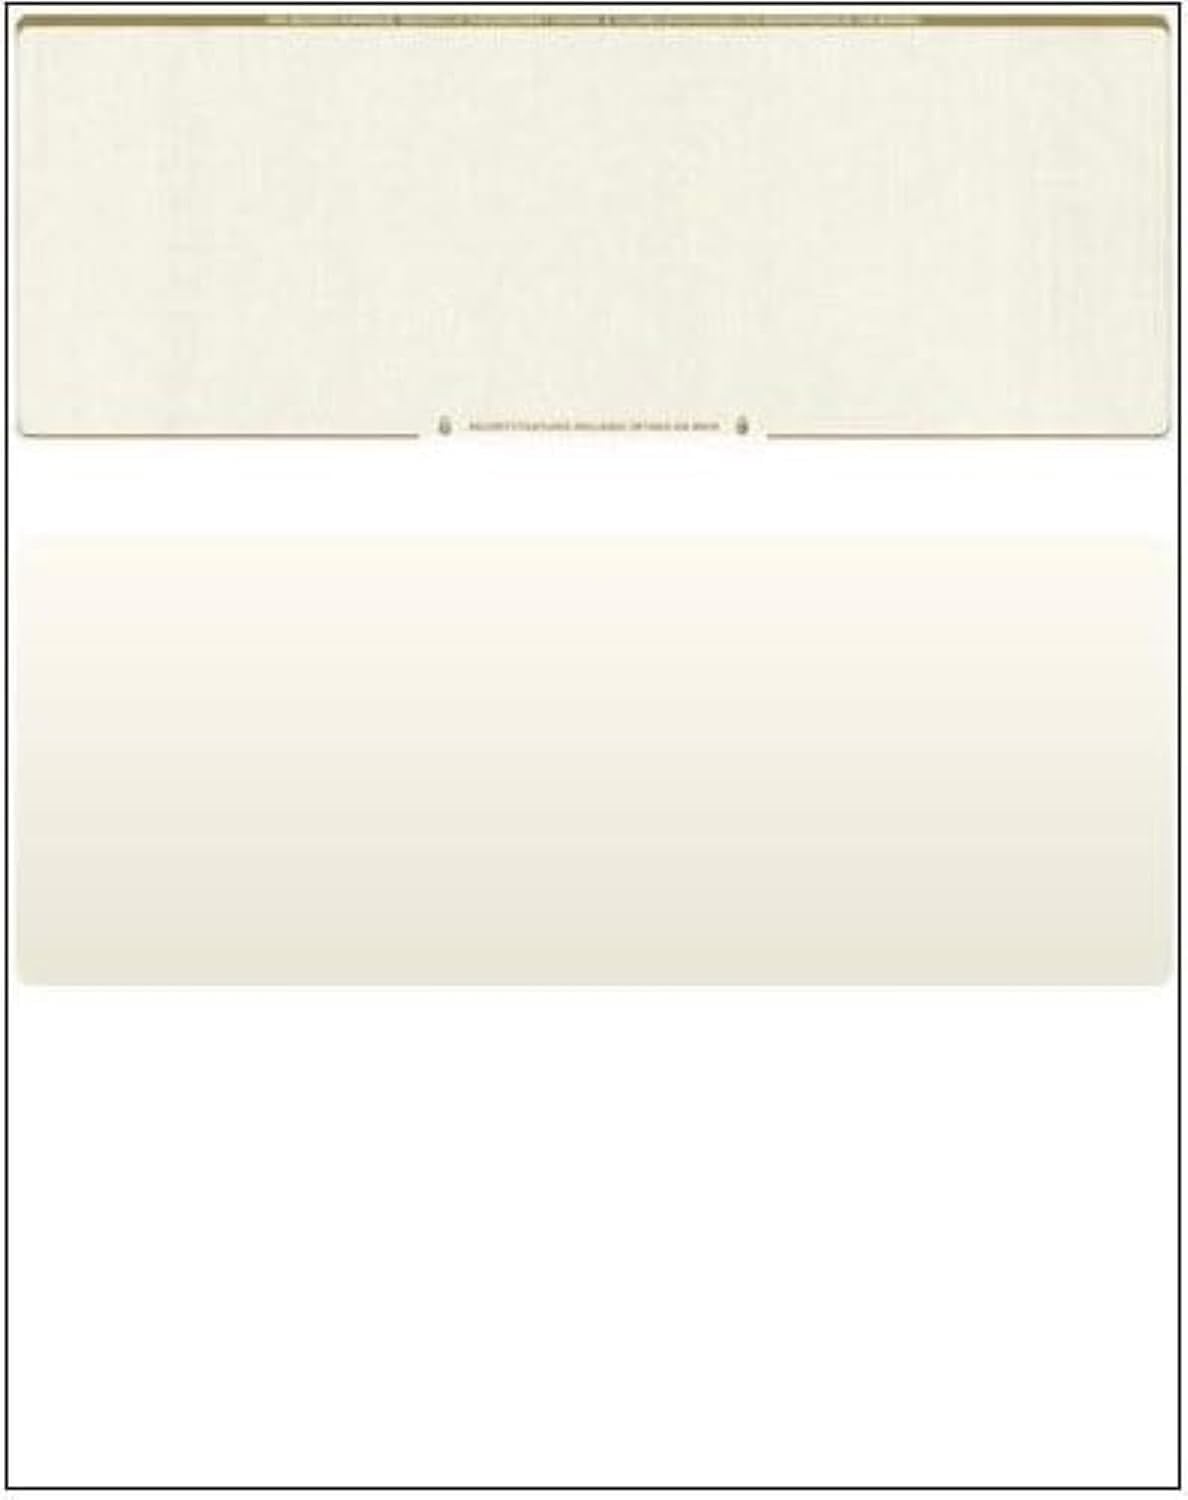
Compuchecks Check On Top Blank Check Paper - 1000 Pack, Quick-Books & Laser Printer Compatible - Security Business Checks With V
Premium Blank Computer Check Papers The Most Common Payment Method Targeted By Fraudsters Is The Check, It Is Easier Than Ever For Fraudsters To Forge A Business Check With Modern Copiers, Which Produce Copies That Are As Good As The Original. Stay Ahead Of Fraudsters By Using These Blank Compuchecks Printable Check Papers With Security Features. Our Business Blank Checks Are Expertly Designed With High-Security Features Recommended By The National Check Fraud Centre Such As Color Background, Micro Printed Border, Watermark, And Security Screens, And Other Security Features That Make Our Checks Virtually Impossible To Copy, Use With Confidence! Our Blank Checks Provides You With A Convenient, Secure, And Practical Way To Handle All Your Personal Payments And Employees From The Comfort Of Your Computer. Will Work With Most Common Programs Such As Versa Check, Quicken, Quickbooks, Ms Money, Mas90, Myob, Microsoft, Peachtree, And More, Enabling You To Print Professional Checks For Your Business Accounting With Ease. The Thick And Heavy-Duty Material Design Produces Streak-Free And Blotches-Free Printing With Any Laser And Inkjet Printer. Compuchecks &Nbsp;Blank Checks Key Features: 8 Security Key Security Features Easy And Convenient For Most Printers Suitable For Small And Large Businesses Banking Perfect For Payrolls, And Other General Functions Comes In A Wide Variety Of Colors &Amp; Designs. Easily And Freely Print With Any Laser Or Inkjet Specification: The Size Of The Full Sheet Is 8.5 X 11 Inches Each Check Measures 3.5 X 8.5 Inches Enjoy Fast, Secure, And Economical Check Printing From The Comfort Of Your Home Or Office, Add To Cart Now!
Brand: Compuchecks
Category: Office Supplies > General Office Supplies > Paper Products > Checks